Answer in natural language. Which point is closer to the camera taking this photo, point B  or point C? Choose between the following options: B or C
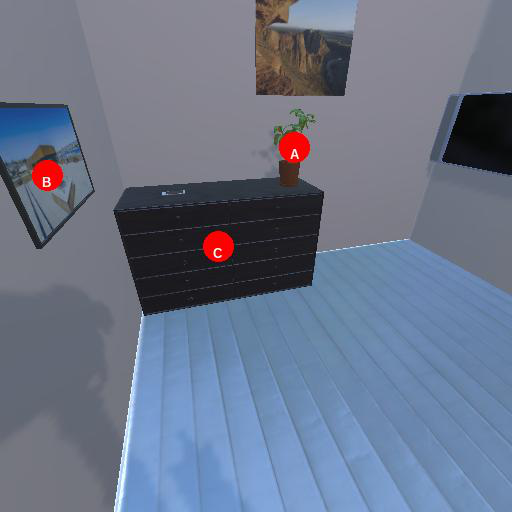
<answer>B</answer>